List of multiple Paralympic gold medalists at a single Games

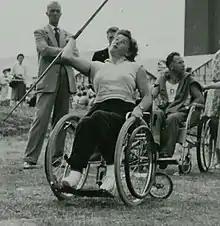
Anna Maria Toso, ten medals won at Tokyo 1964.

This is a list of gold medallists with four or more gold medals won in a single Paralympic Games, or the gold medallist with the highest number of gold medals won at a Paralympic Games, including Team Events.